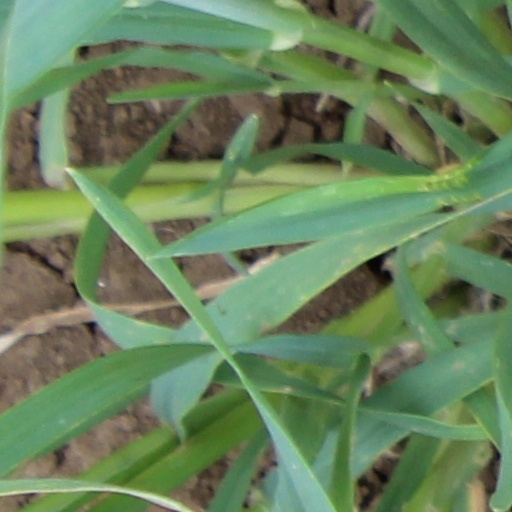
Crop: wheat